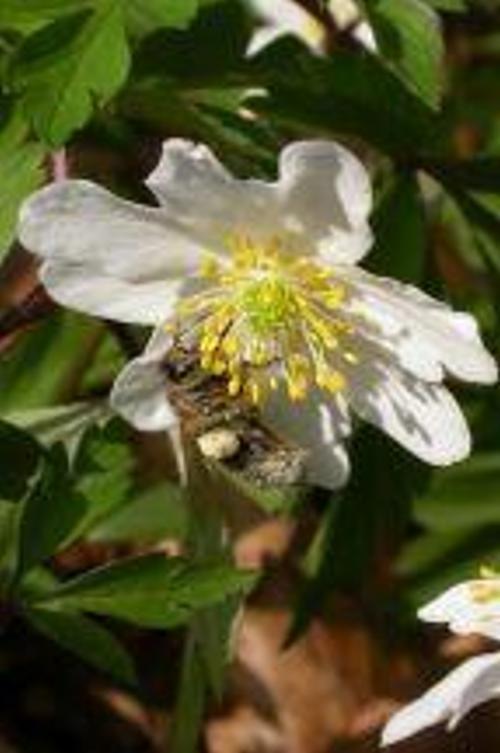
Flower: Windflower